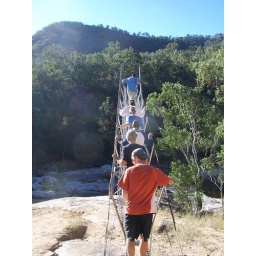
There is a sign that indicates it's only to be used by one person at a time...